Engelbert Humperdinck (singer)

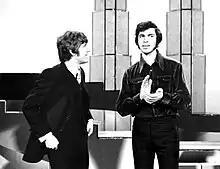
Humperdinck (right) and Oliver on "The Engelbert Humperdinck Show" in 1970

By the start of the 1970s, Humperdinck had settled into a busy schedule of recordings, and a number of signature songs emerged from this period, often written by noted musicians and songwriters; among them, "We Made It Happen" (written by Paul Anka), "Sweetheart" (written by Barry Gibb and Maurice Gibb), "Another Time, Another Place", and "Too Beautiful to Last" (theme from the film Nicholas and Alexandra). In 1972, he starred in another television series, for BBC 1. Titled "Engelbert with The Young Generation", the show ran for thirteen weeks, and featured the dance troupe, regular guests the Goodies and Marlene Charell, and international stars. Also in 1972, he was among the guests in David Winters' musical television special "The Special London Bridge Special", starring Tom Jones, and Jennifer O'Neill.